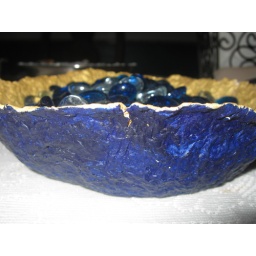
close up of a small (permanent, yet stopped) crack in the side of a pulp paper bowl I made